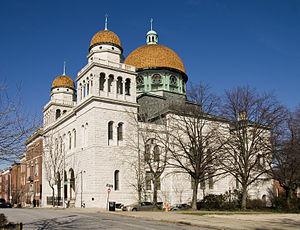
Temple d'Eutaw Place, Baltimore, Maryland. à l'origine Temple Oheb Shalom, construit en 1892, vendu aux maçons de Prince Hall en 1960.